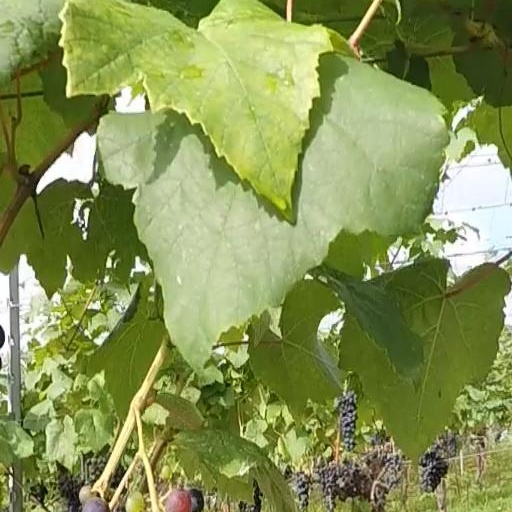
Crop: grape